Omega Nebula

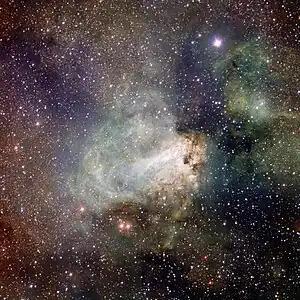
VLT Survey Telescope image of the star-forming region Messier 17

The Omega Nebula is an H II region in the constellation Sagittarius. It was discovered by Philippe Loys de Chéseaux in 1745. Charles Messier catalogued it in 1764. It is by some of the richest starfields of the Milky Way, figuring in the northern two-thirds of Sagittarius. This feature is also known as the Swan Nebula, Checkmark Nebula, Lobster Nebula, and the Horseshoe Nebula, and catalogued as Messier 17 or M17 or NGC 6618.